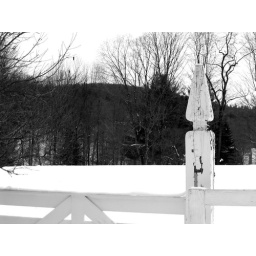
white picket fence in the snow